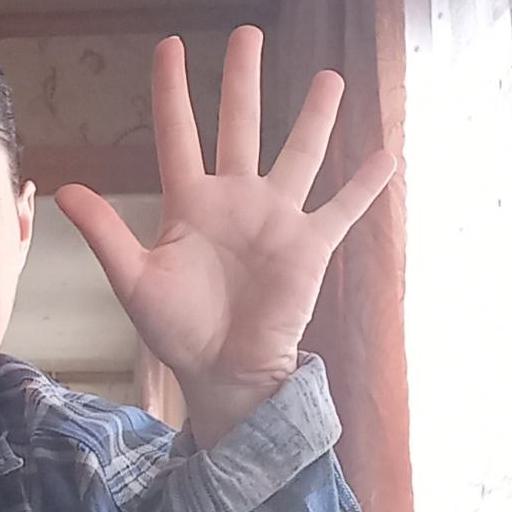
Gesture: palm